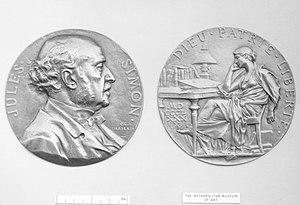
Jules-Clément Chaplain, dit Jules Chaplain, né le 12 juillet 1839 à Mortagne-au-Perche et mort le 13 juillet 1909 à Paris, est un sculpteur, médailleur, dessinateur et lithographe français.
Jules-François-Simon Suisse dit Jules Simon est un philosophe et homme d'État français, né le 27 décembre 1814 à Lorient et mort le 8 juin 1896 dans le 8ᵉ arrondissement de Paris.